NWSL Player of the Month

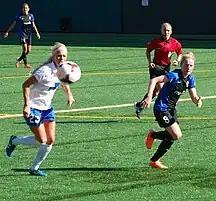
Kim Little (right), four-time winner of the award

The National Women's Soccer League Player of the Month is a monthly women's soccer award given to individual players in the National Women's Soccer League (NWSL). The honor is awarded to the player deemed to have put in the best performances over the past month by a panel selected by the league.